La Neuville-Roy

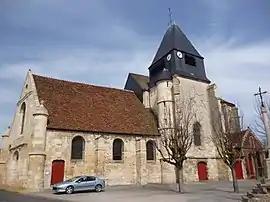
The church in La Neuville-Roy

La Neuville-Roy is a commune in the Oise department in northern France.